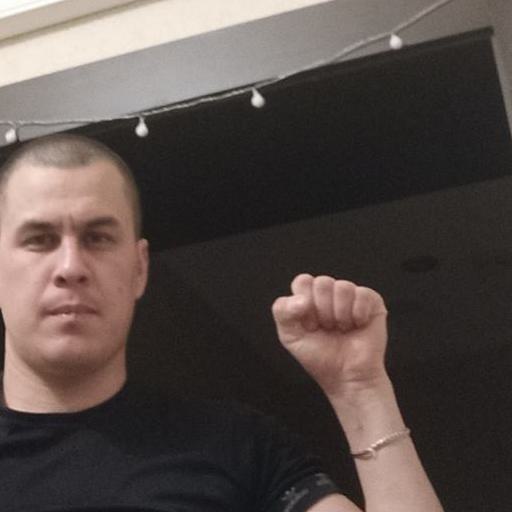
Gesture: fist